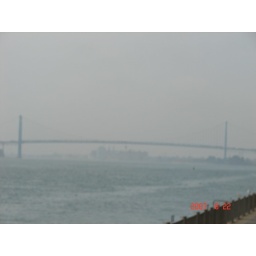
This bridge over the river connects US to Canada